Nilathingal Thundam Perumal temple

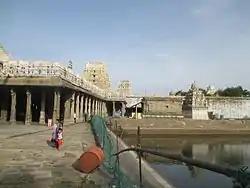

Nilathingal Thundam Perumal temple (also called Chandrasoodeswarar Perumal temple) is a Hindu temple dedicated to Vishnu, located in Kanchipuram in the state of Tamil Nadu, India. The temple is located in a shrine in Ekambareswarar Temple, the largest temple in the town of Kanchipuram, located in the northern part of the town. The temple "gopuram" (gateway tower) is 59 m tall, which is one of the tallest "gopurams" in India.